Camp X

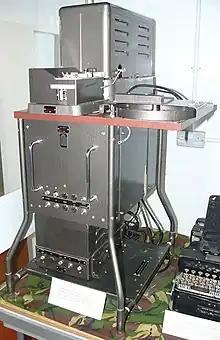
Rockex equipment invented by Benjamin deForest Bayly

Camp X was established December 6, 1941, by the chief of British Security Co-ordination (BSC), Sir William Stephenson, a Canadian from Winnipeg, Manitoba and a close confidant of Winston Churchill and Franklin Delano Roosevelt. The camp was originally designed to link Britain and the US at a time when the US was forbidden by the Neutrality Act to be directly involved in World War II.